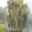
Label: willow_tree